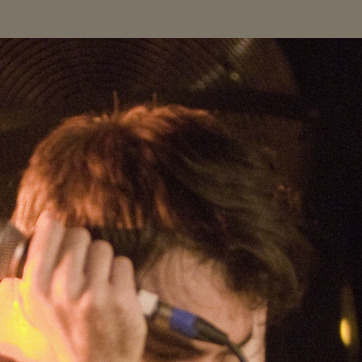
Material: hair